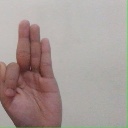
अक्षर: फ